Silicone rubber

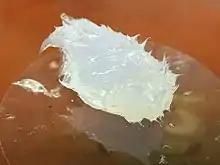
An uncured piece of liquid silicone rubber

Silicone rubber is an elastomer composed of silicone—itself a polymer—containing silicon together with carbon, hydrogen, and oxygen. Silicone rubbers are widely used in industry, and there are multiple formulations. Silicone rubbers are often one- or two-part polymers, and may contain fillers to improve properties or reduce cost.